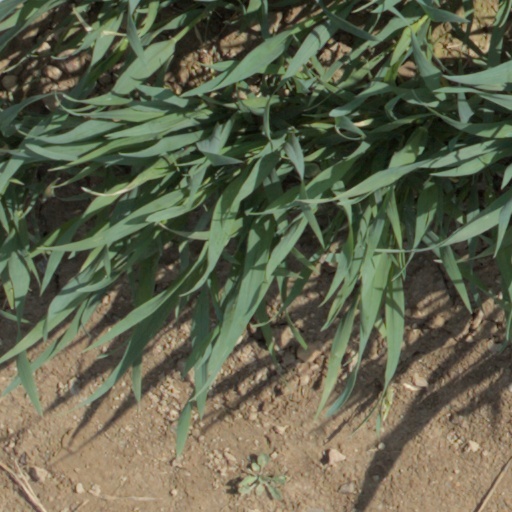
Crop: wheat